335th Fighter Squadron

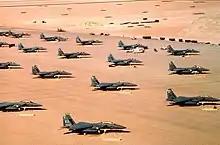
F-15Es from the 4th FW parked during Operation Desert Shield.

On 27 December 1990, the 335th deployed twenty-four F-15Es along with support personnel and equipment to Al Kharj Air Base in central Saudi Arabia. On the night of 16 January 1991, the 335th participated in the initial assault on Iraq, hitting communications, power networks, and airfields around Baghdad. The 335th made aerial warfare history by downing an Iraqi helicopter in the air using a laser-guided bomb. During the war, the squadron flew 1,097 combat missions over Iraq and occupied Kuwait, dropping over 4.8 million pounds of ordnance.